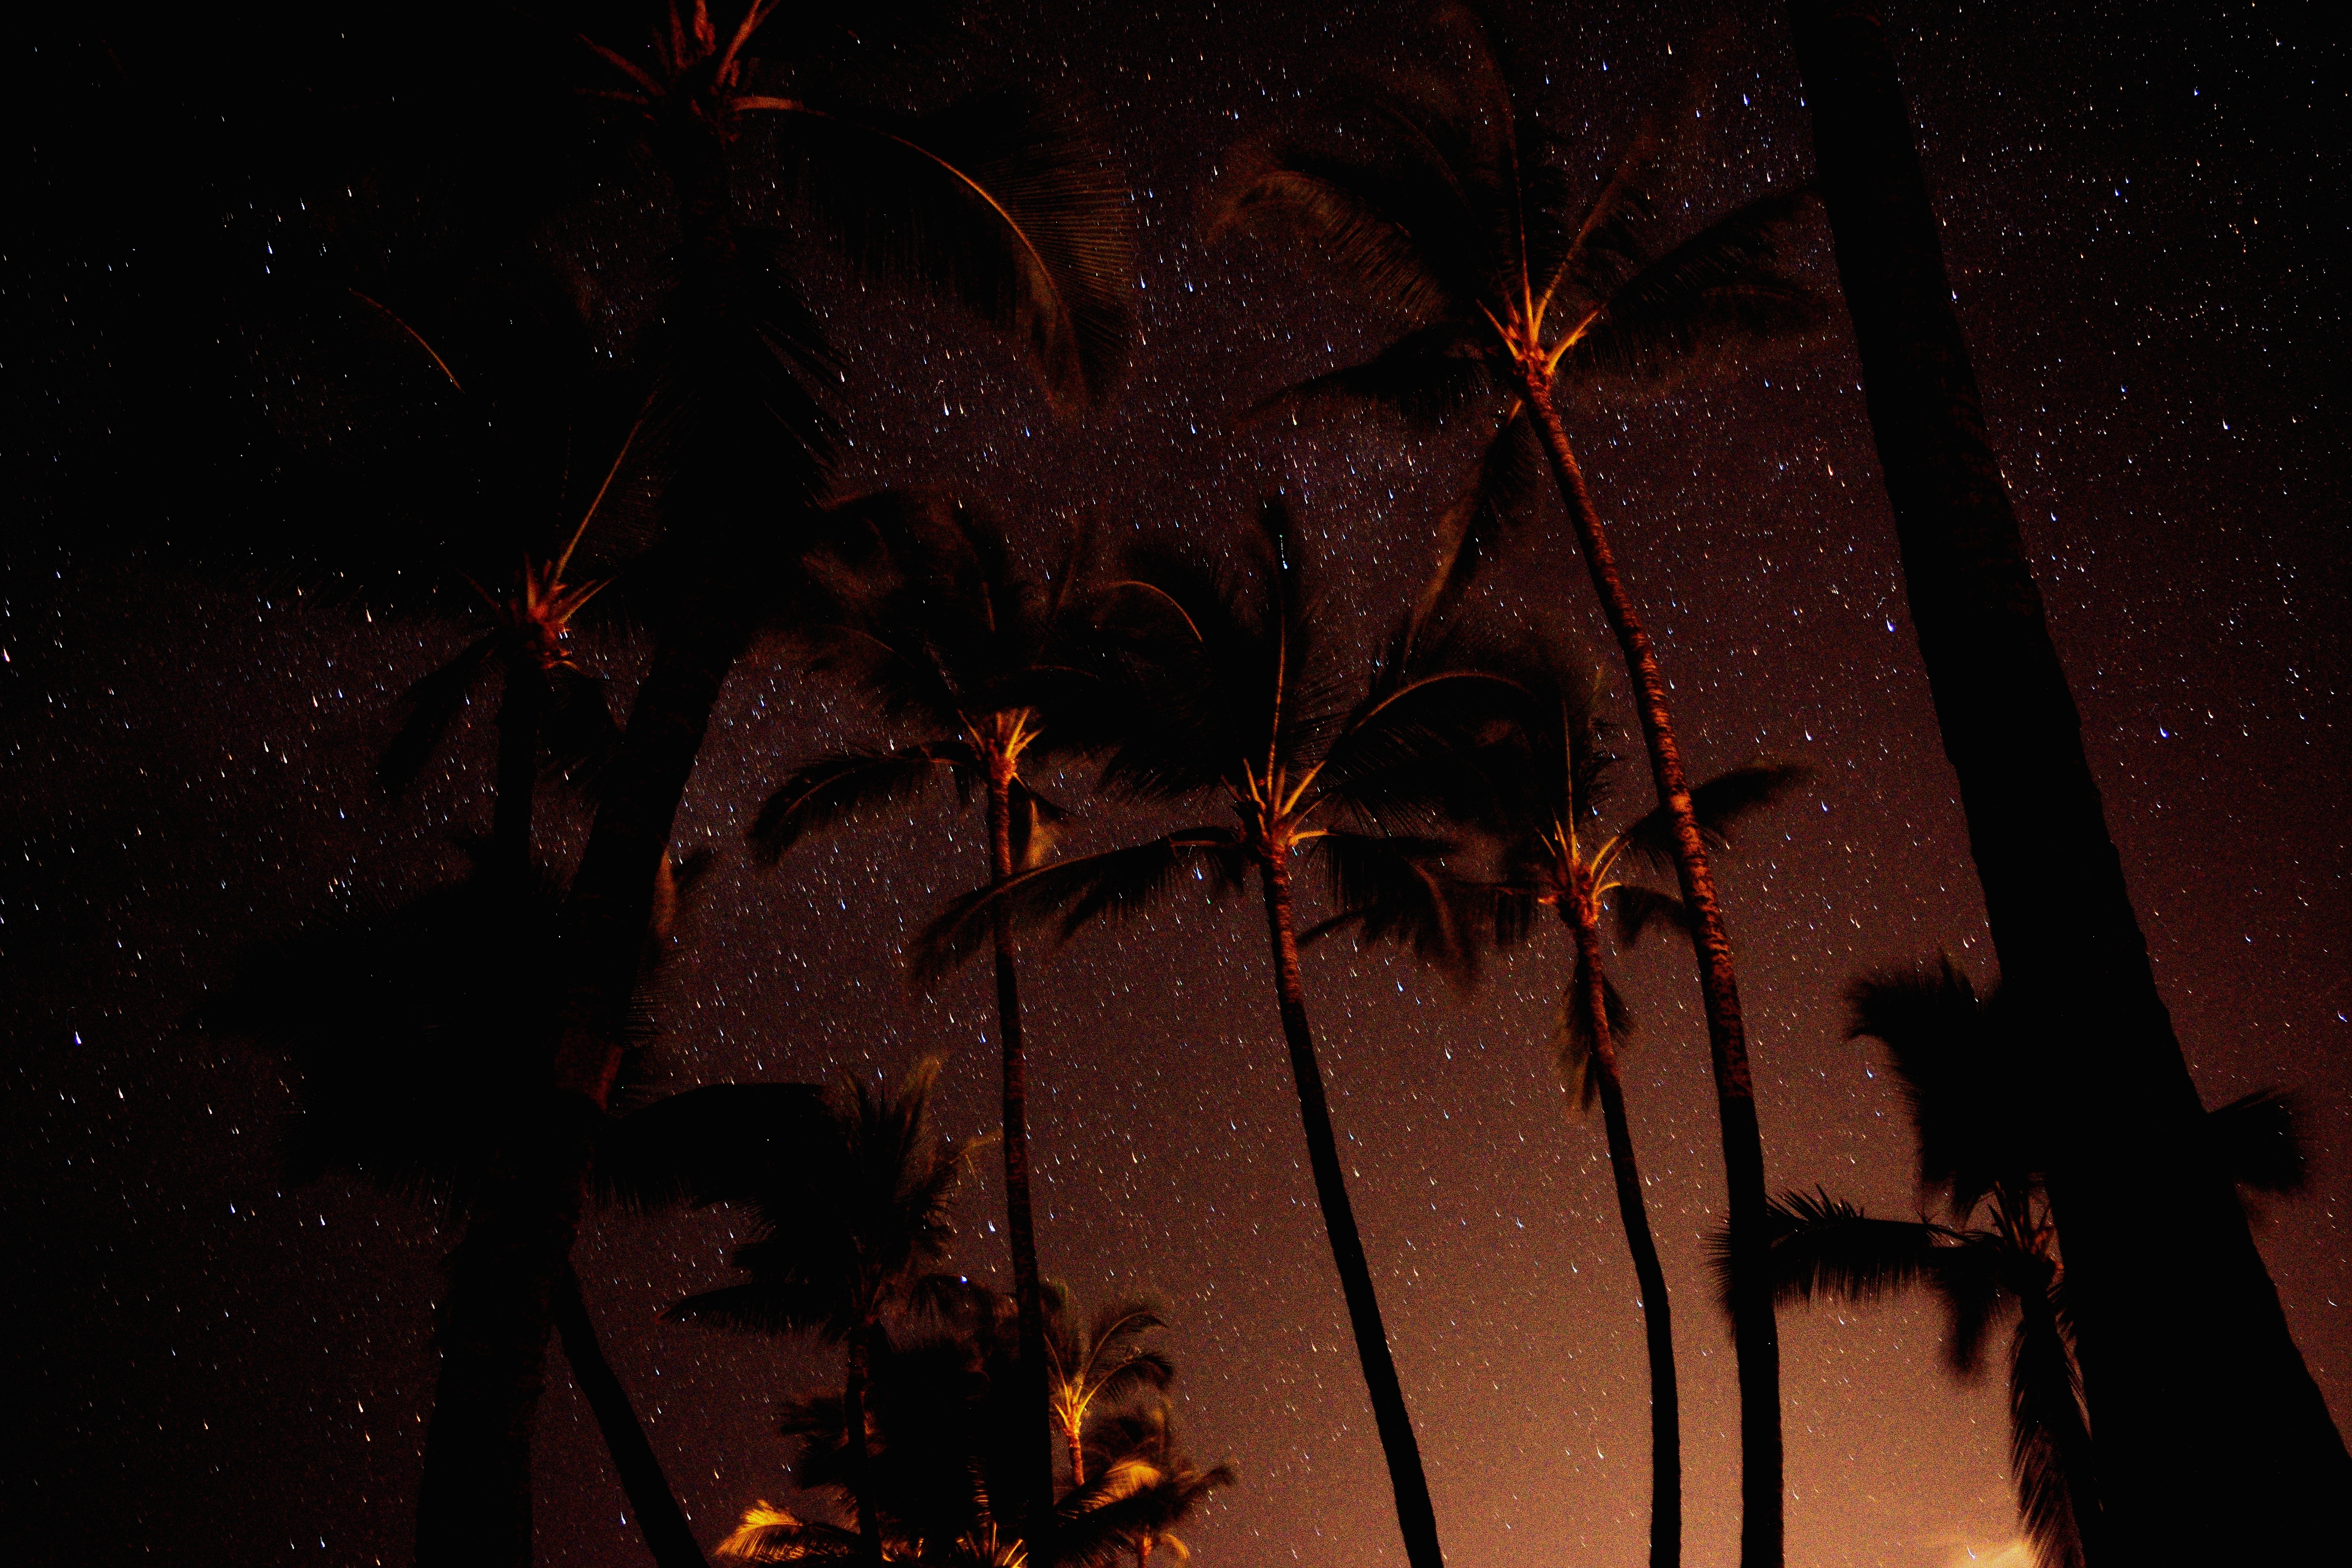
light, night, palm tree, star, reflection, palm, tropical, space, darkness, outer space, astronomy, screenshot, macro photography, astronomical object